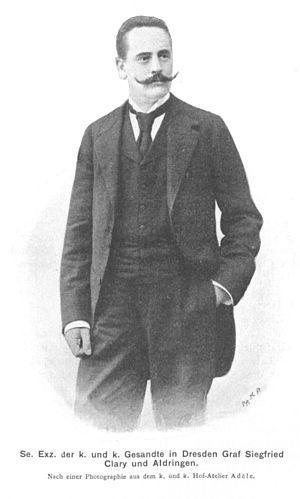
Le Prince Siegfried von Clary und Aldringen fut l'un des principaux diplomate austro-hongrois de la Belle Époque.